St. Nicholas Hotel (New York City)

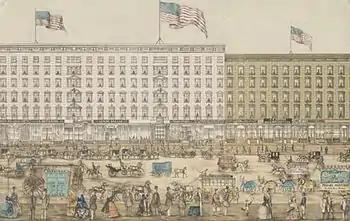
The St. Nicholas Hotel, depicted in an 1855 lithograph by Friedrich Ludwig Heppenheimer

The St. Nicholas Hotel was a 600-room, mid-nineteenth century luxury hotel on Broadway in the neighborhood of SoHo in Manhattan, New York City. It opened on January 6, 1853, and by the end of the year had expanded to 1,000 rooms. The St.Nicholas raised the bar for a new standard of lavish appointments for a luxury hotel. It was the first New York City building to cost over . The hotel was said to have ended the Astor House's preeminence in New York hostelry.